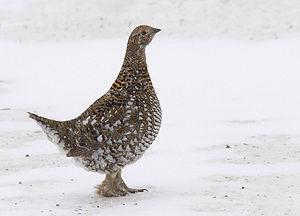
La faune de l'Arctique est caractérisée par son adaptation aux conditions arides au-delà du cercle polaire arctique, avec même des organismes qui semblent pouvoir être congelés et décongelés sans dommage.
Le Tétras de Sibérie est une espèce de tétras de la famille des Phasianidae présente en Sibérie.